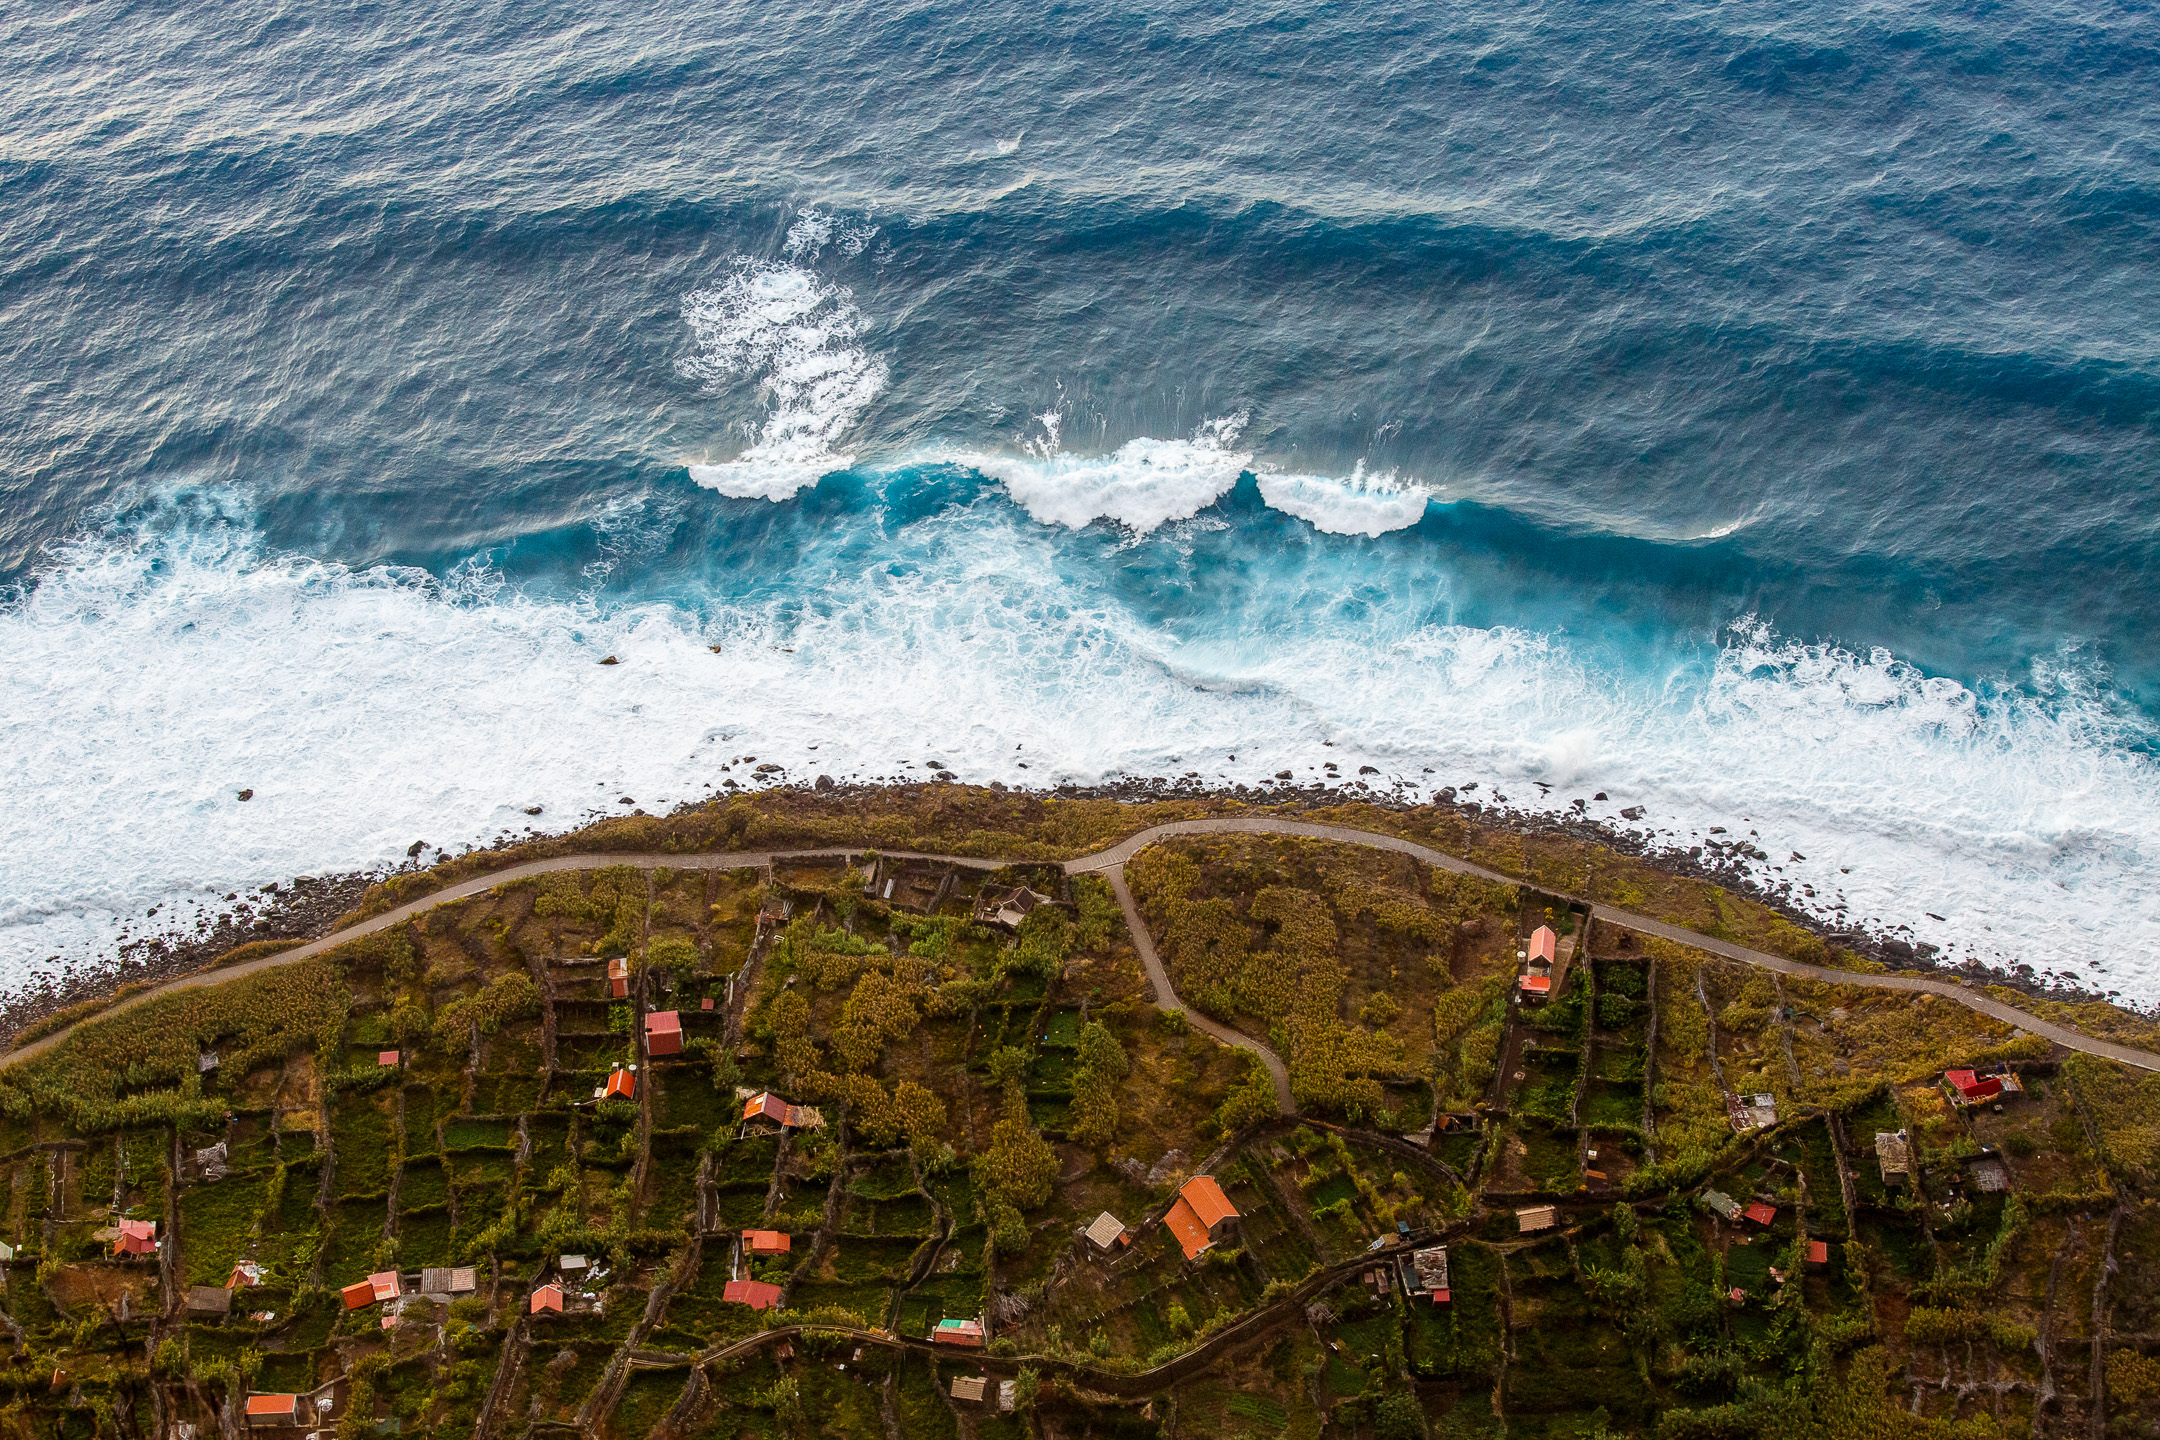
beach, sea, coast, water, ocean, horizon, shore, wave, wind, cliff, bay, terrain, body of water, drone view, waves, cape, aerial photography, wind wave